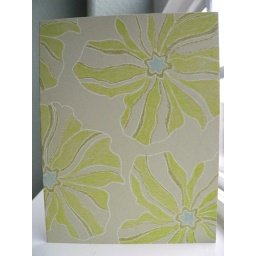
I stamped the flowers with white Memories Dye Ink and colored it in with prismacolor pencils.